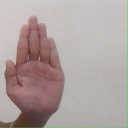
अक्षर: ध